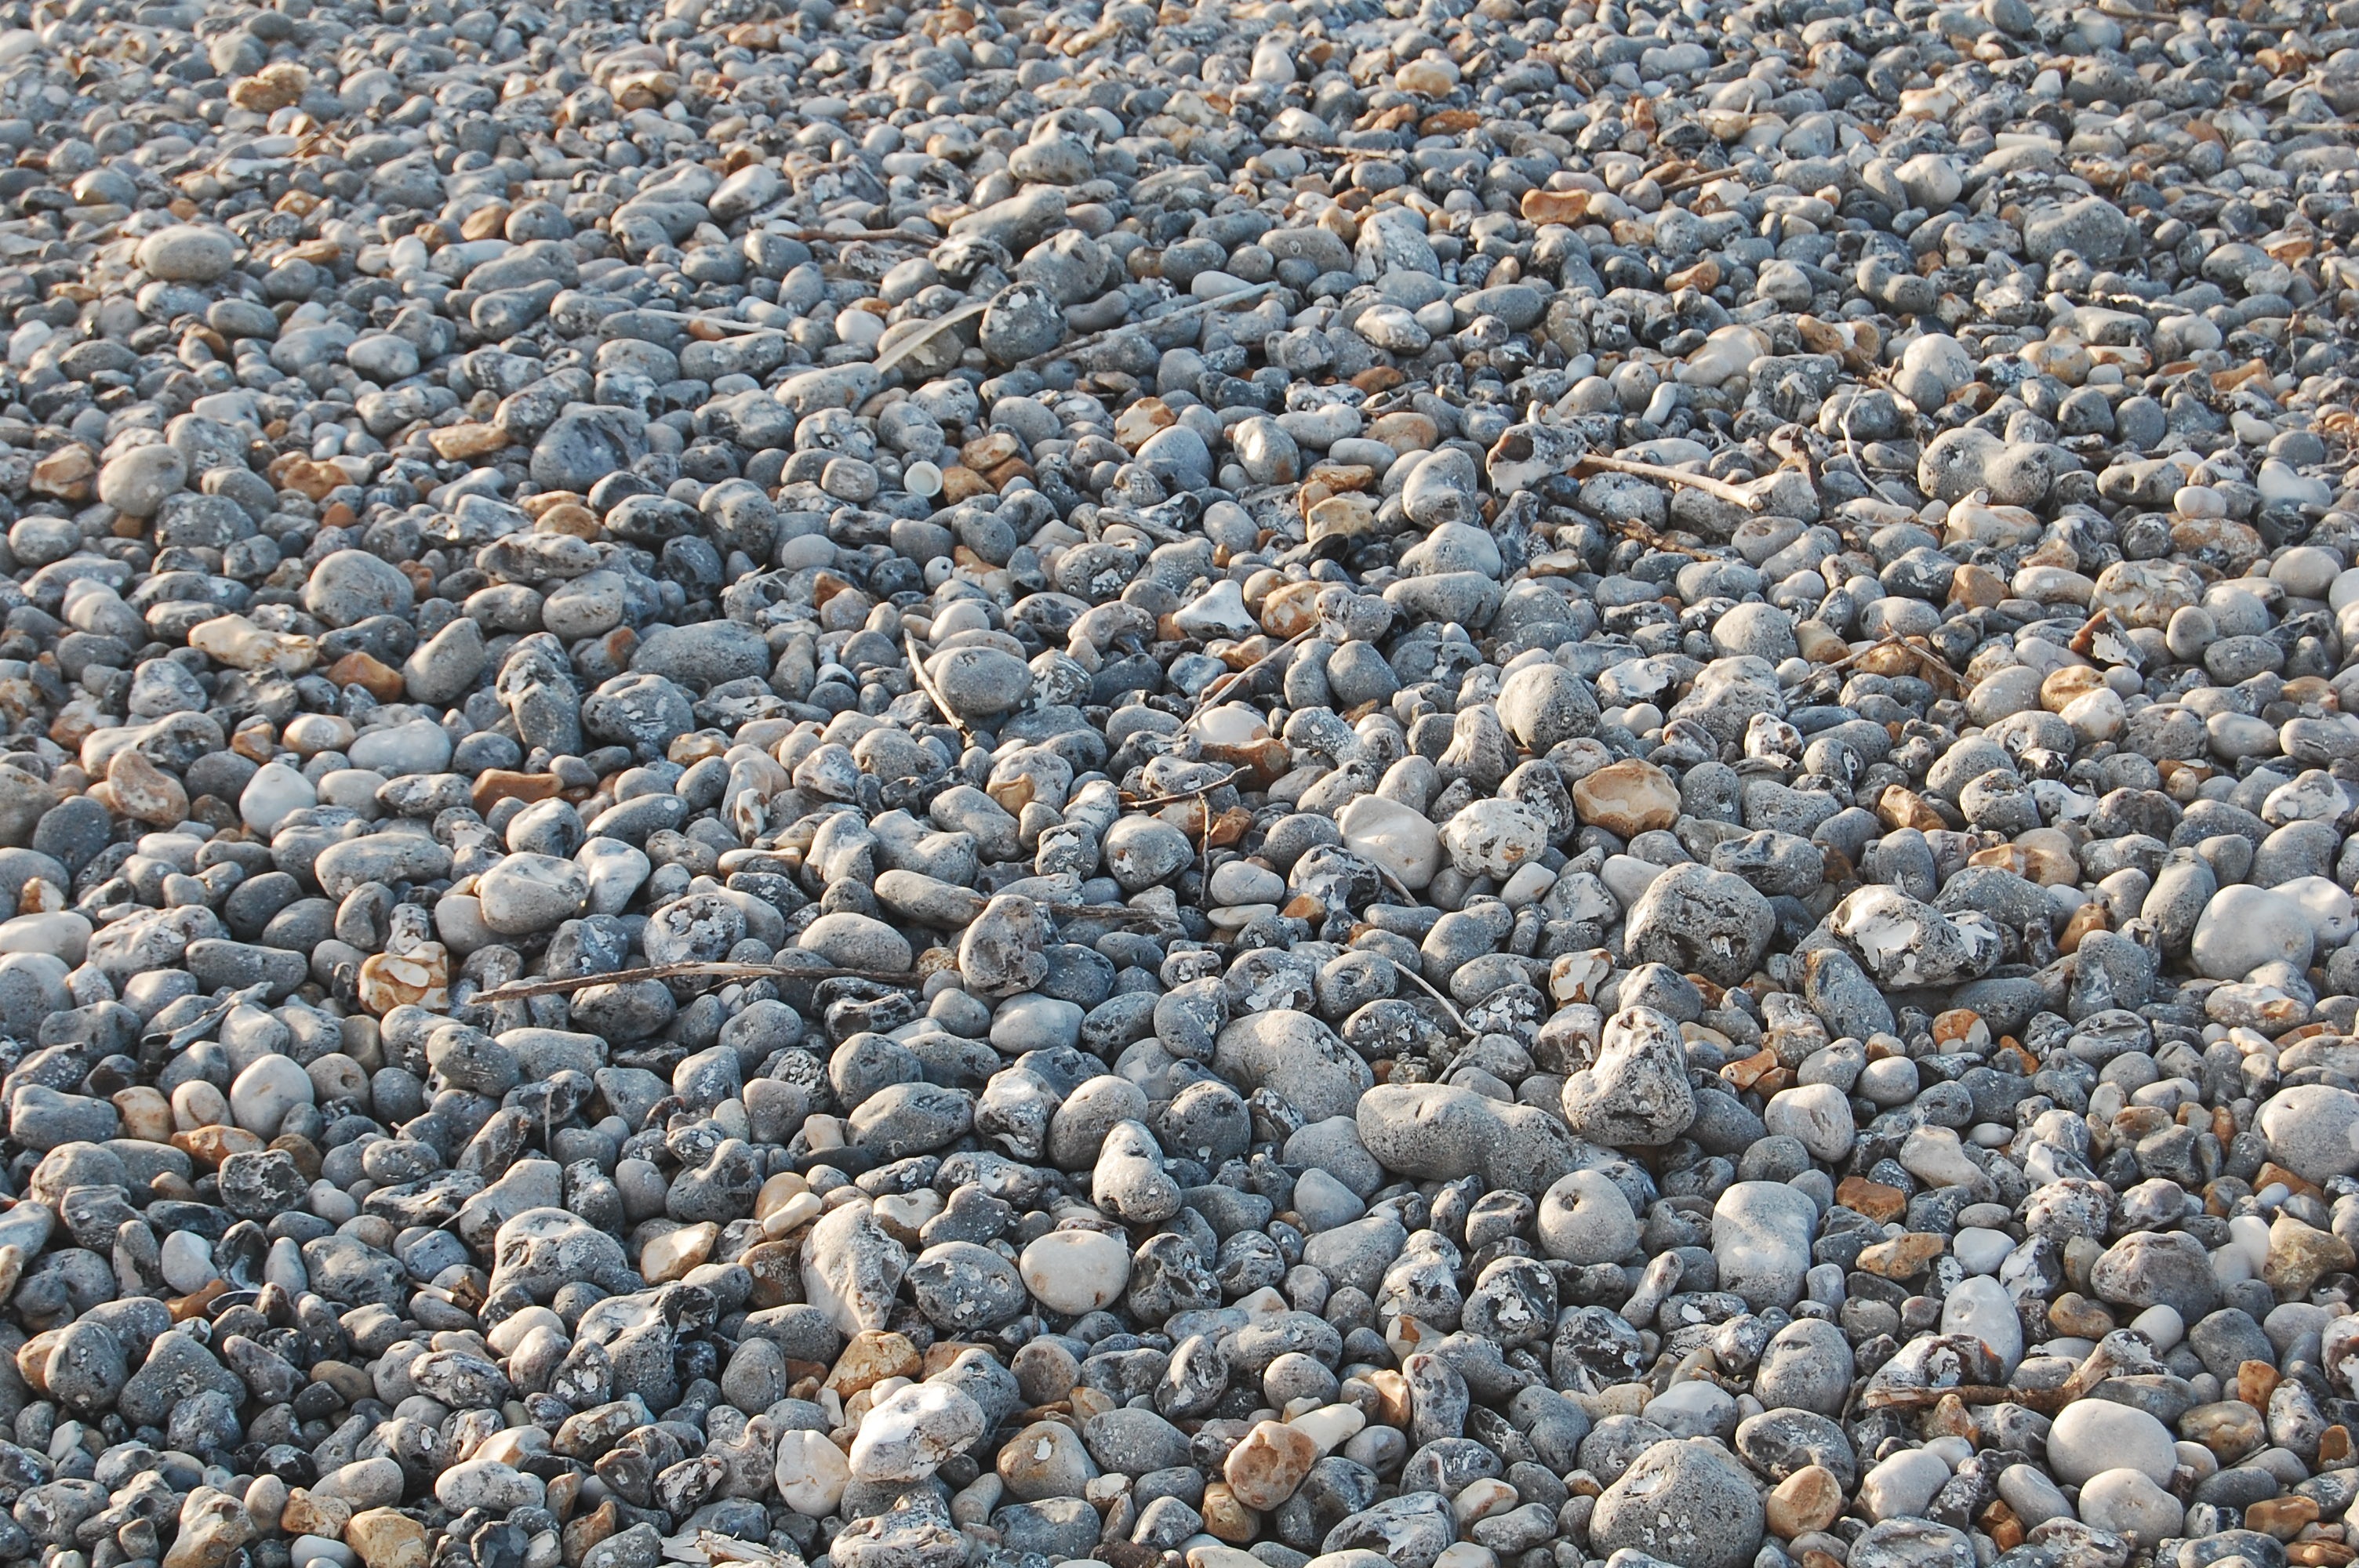
water, nature, sand, rock, cobblestone, asphalt, pebble, soil, stone wall, material, stones, rubble, gravel, road surface